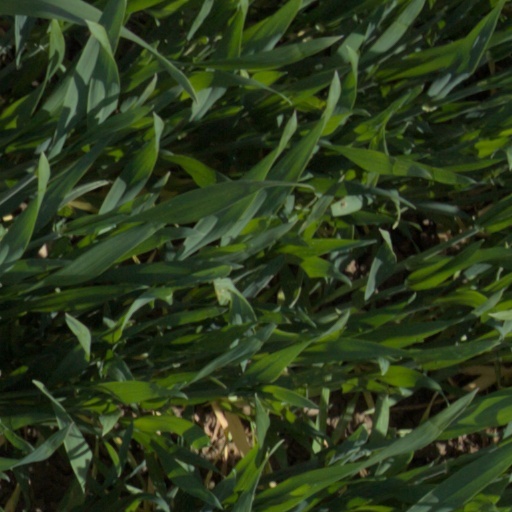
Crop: wheat